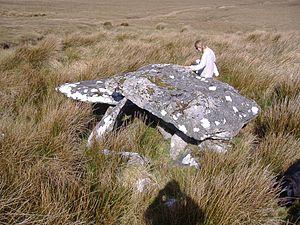
Cette liste non exhaustive recense les principaux sites mégalithiques du comté de Mayo.